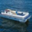
Label: ship